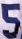
Number: 5